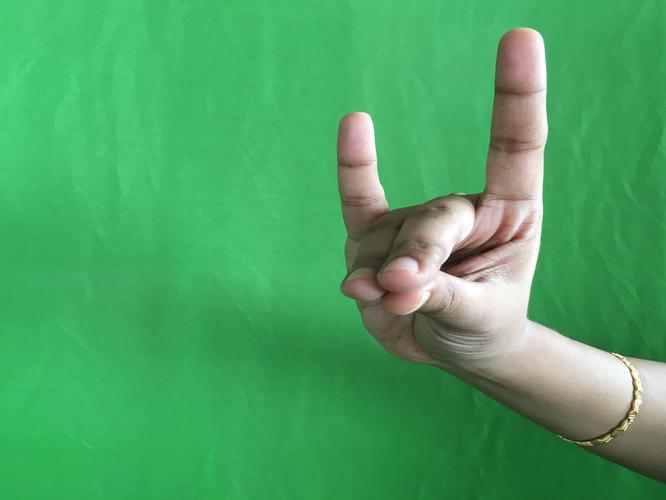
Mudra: Simhamukham
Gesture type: single_hand